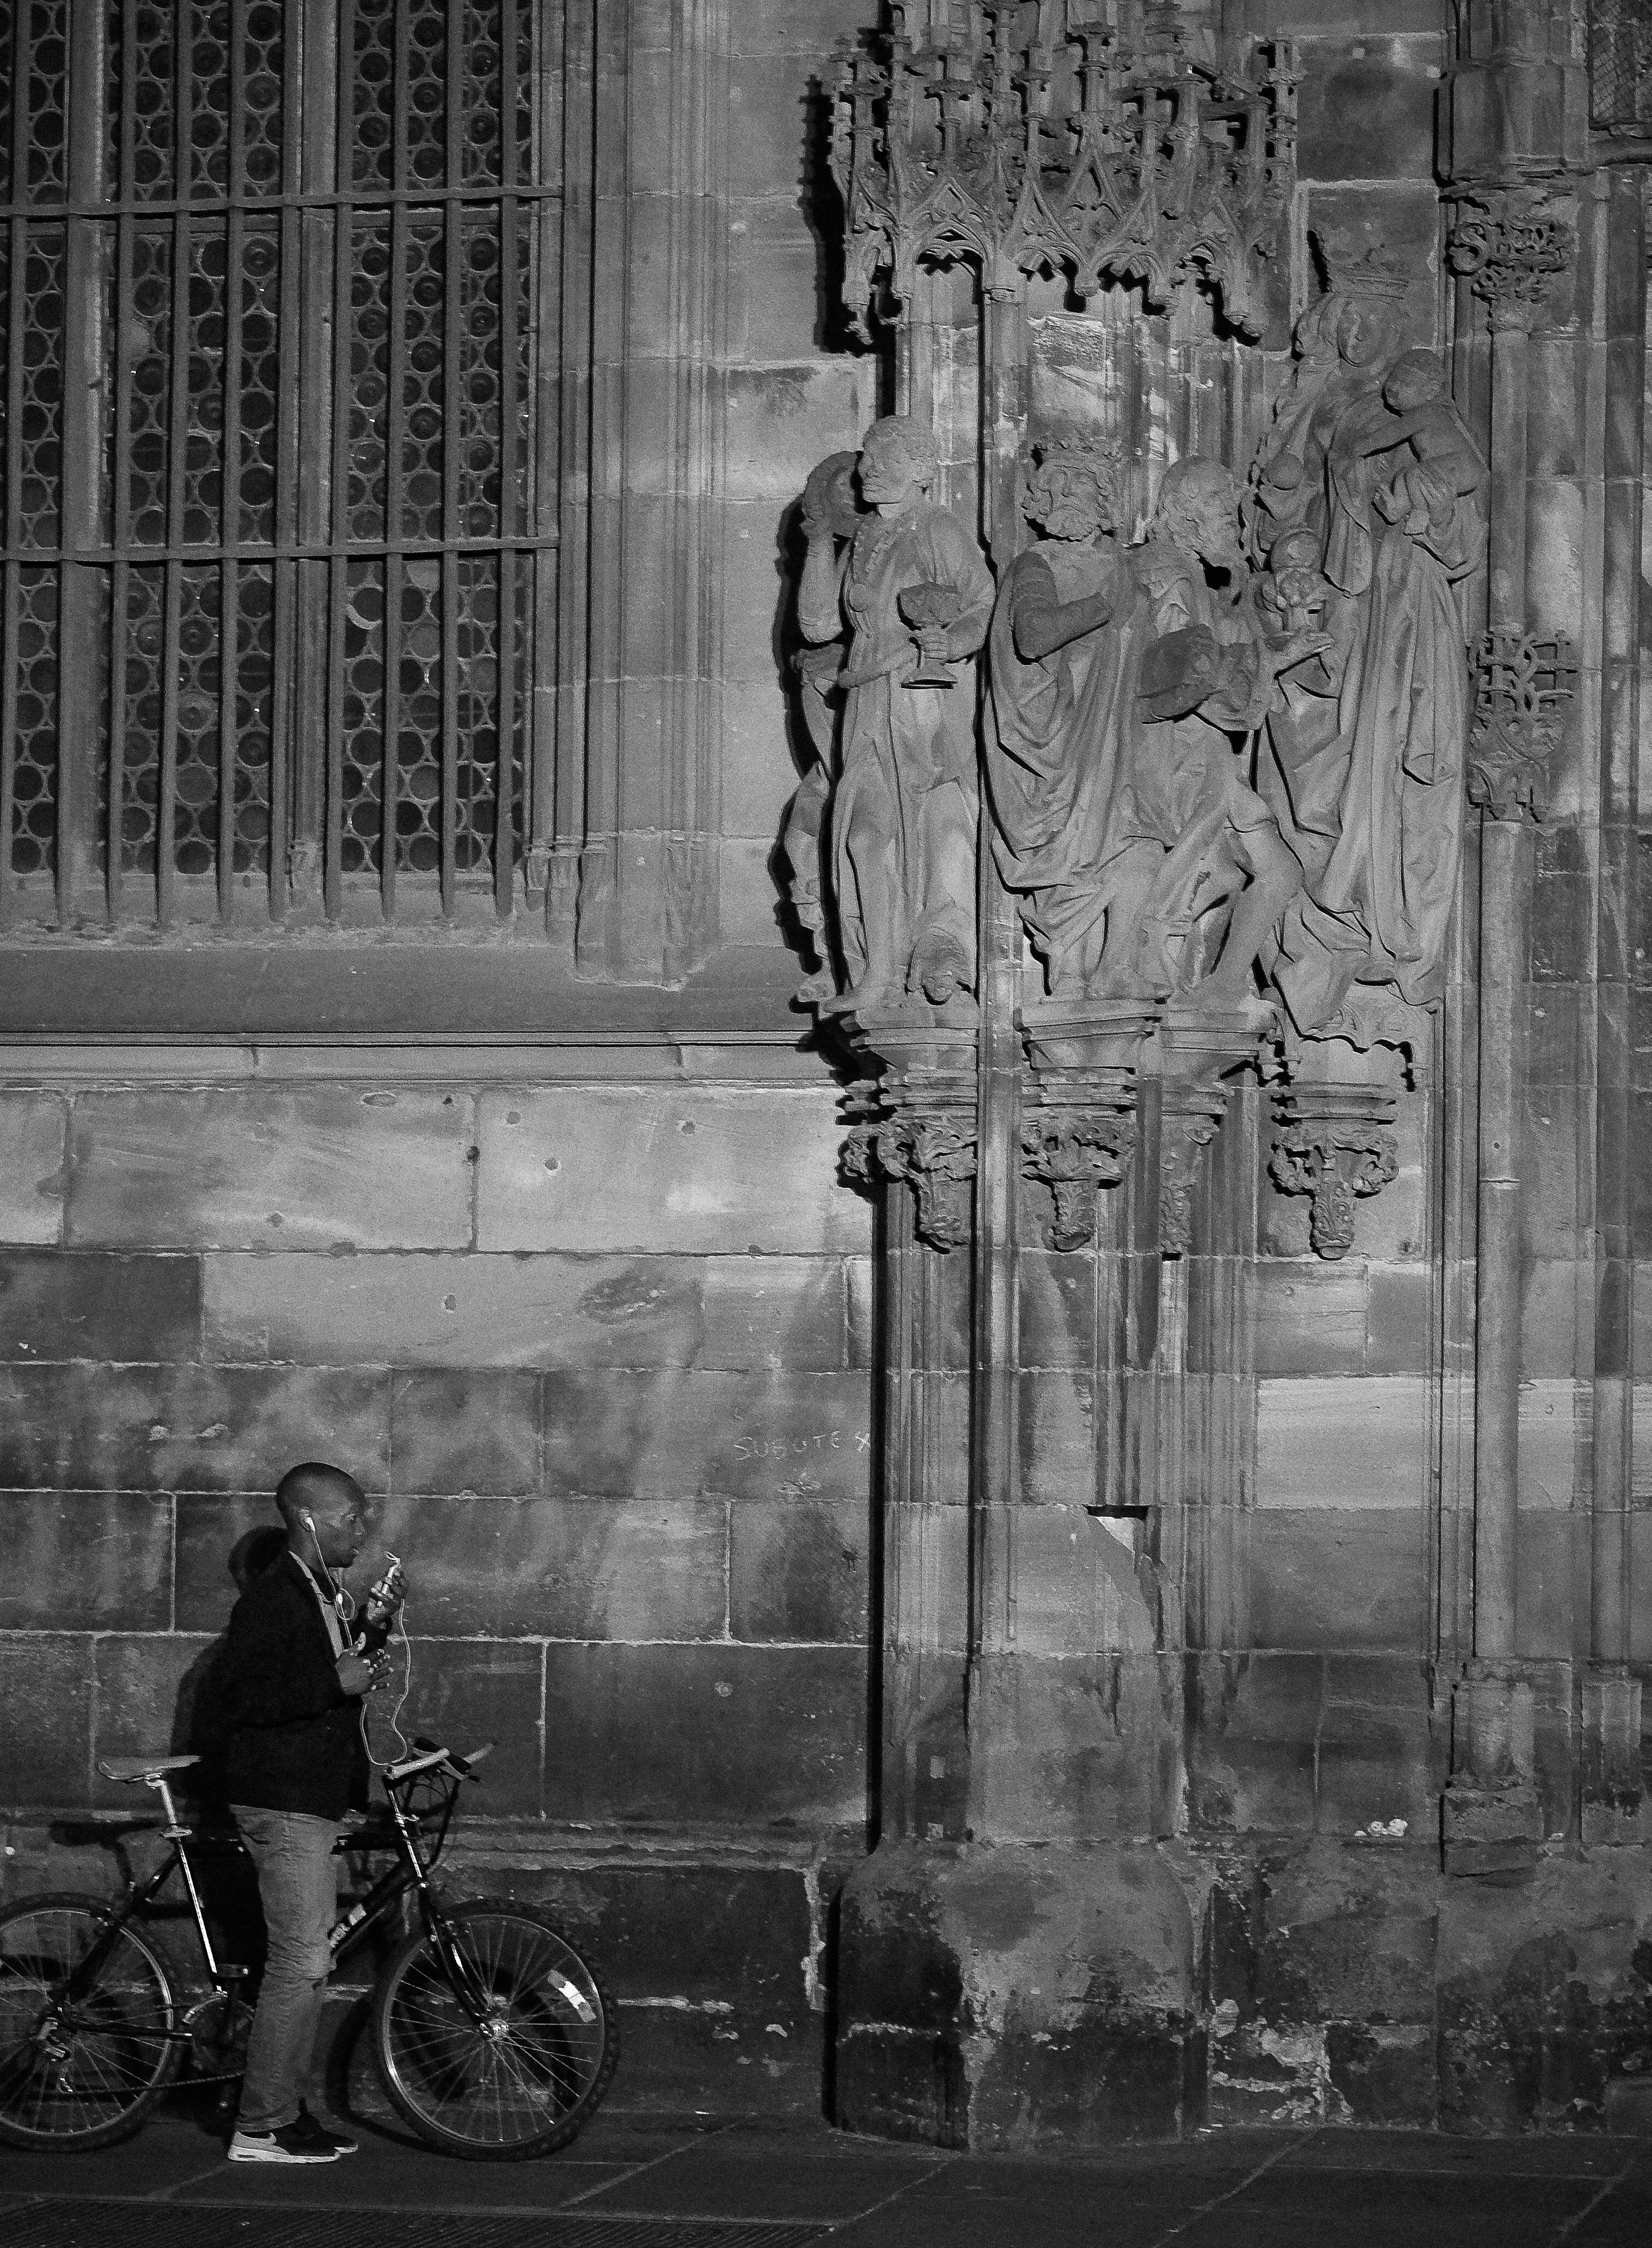
mobile, black and white, road, street, city, france, statue, phone, black, monochrome, sculpture, art, drawing, temple, infrastructure, citylife, stadt, photograph, strasbourg, heritage, frankreich, strase, handy, telefon, kulturerbe, weltkulturerbe, unescowelterbe, strasburg, urban area, monochrome photography, ancient history